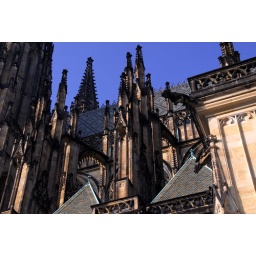
The gothic flying buttresses and slate roof of St. Vitus Cathedral in Prague, Czech Republic